Claustre Affair

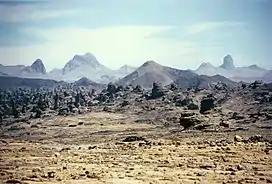
A hazy-looking yellow field of desert sand with rocks in the foreground and dark mountains and the blue sky in the background

On the night of April 12, 1974, the CCFAN led by Hissène Habré attacked the northern Chadian town of Bardaï. Auxiliary troops, "gardes nomades", helped the group kidnap Marc Combe, an M.R.A. worker, Françoise Claustre, a French archaeologist, as well as Christoph Staewen, a German doctor providing medical treatment for locals. Staewen's wife was killed in the crossfire. The rebels loaded 3 cars they found on the site with food and other supplies, including Combe's radio, put the hostages in, and drove off. The Chadian garrison attempted to respond but was unable to pursue the rebels in the darkness of the desert.